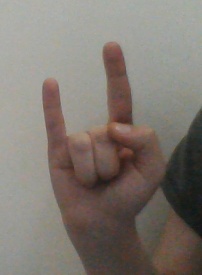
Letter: la